Magistrato alle acque

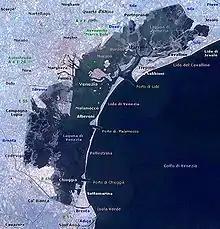
Satellite photo of the Venetian Lagoon

The was a collective magistracy of the Republic of Venice, responsible for water management in the Venetian Lagoon. It comprised a series of boards of magistrates established in the early 16th century, and existed until the Fall of the Republic of Venice in 1797. Between 1907 and 2014, the body was revived by the Italian state, with responsibilities extending over the entire Veneto and the Province of Mantua.